Utians

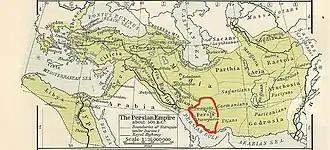
Persian Empire 500 BC Map showing Persis and Utians

The Utians or Utii were ancient western Iranic nomadic camel-driving people, known to us primarily through the writings of the ancient Greek historian Herodotus. Herodotus describes them as "dressed in skin with the hair on".